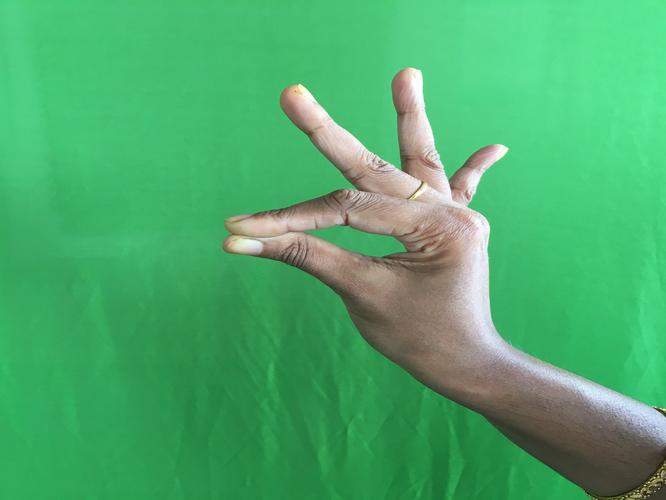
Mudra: Hamsasyam
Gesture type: single_hand